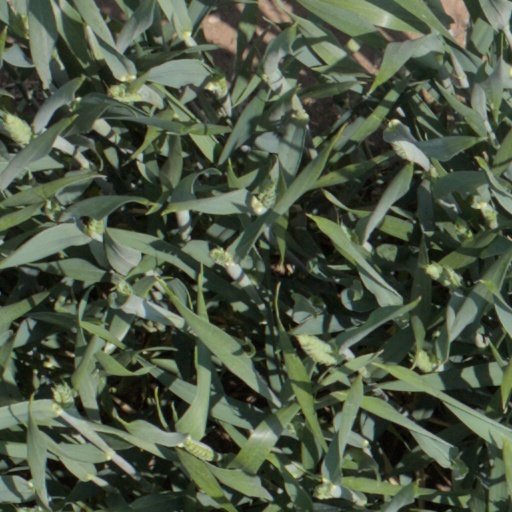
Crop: wheat